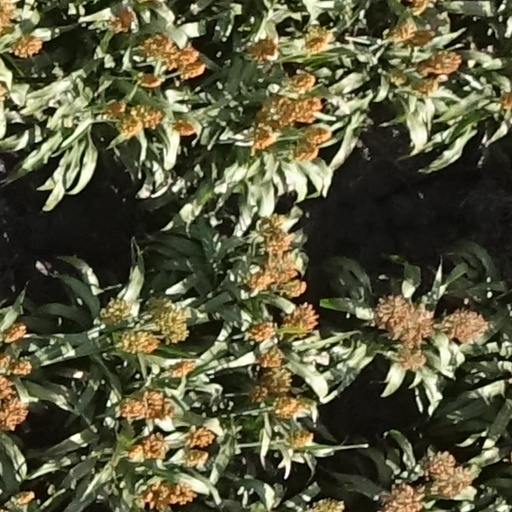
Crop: sorghum